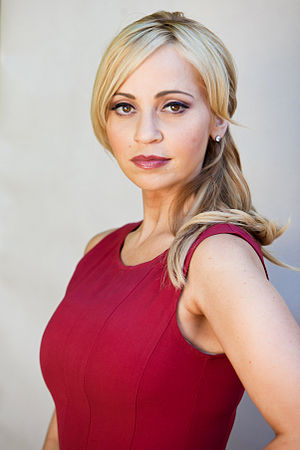
My Little Pony: Venskab er ren magi / Stemmer
Tara Strong
My Little Pony: er en amerikansk-canadisk-filippinsk tegnefilm bygget på legetøj fra Hasbro og er den 4. Generation af My Little Pony der har kørt på TV i 2011.